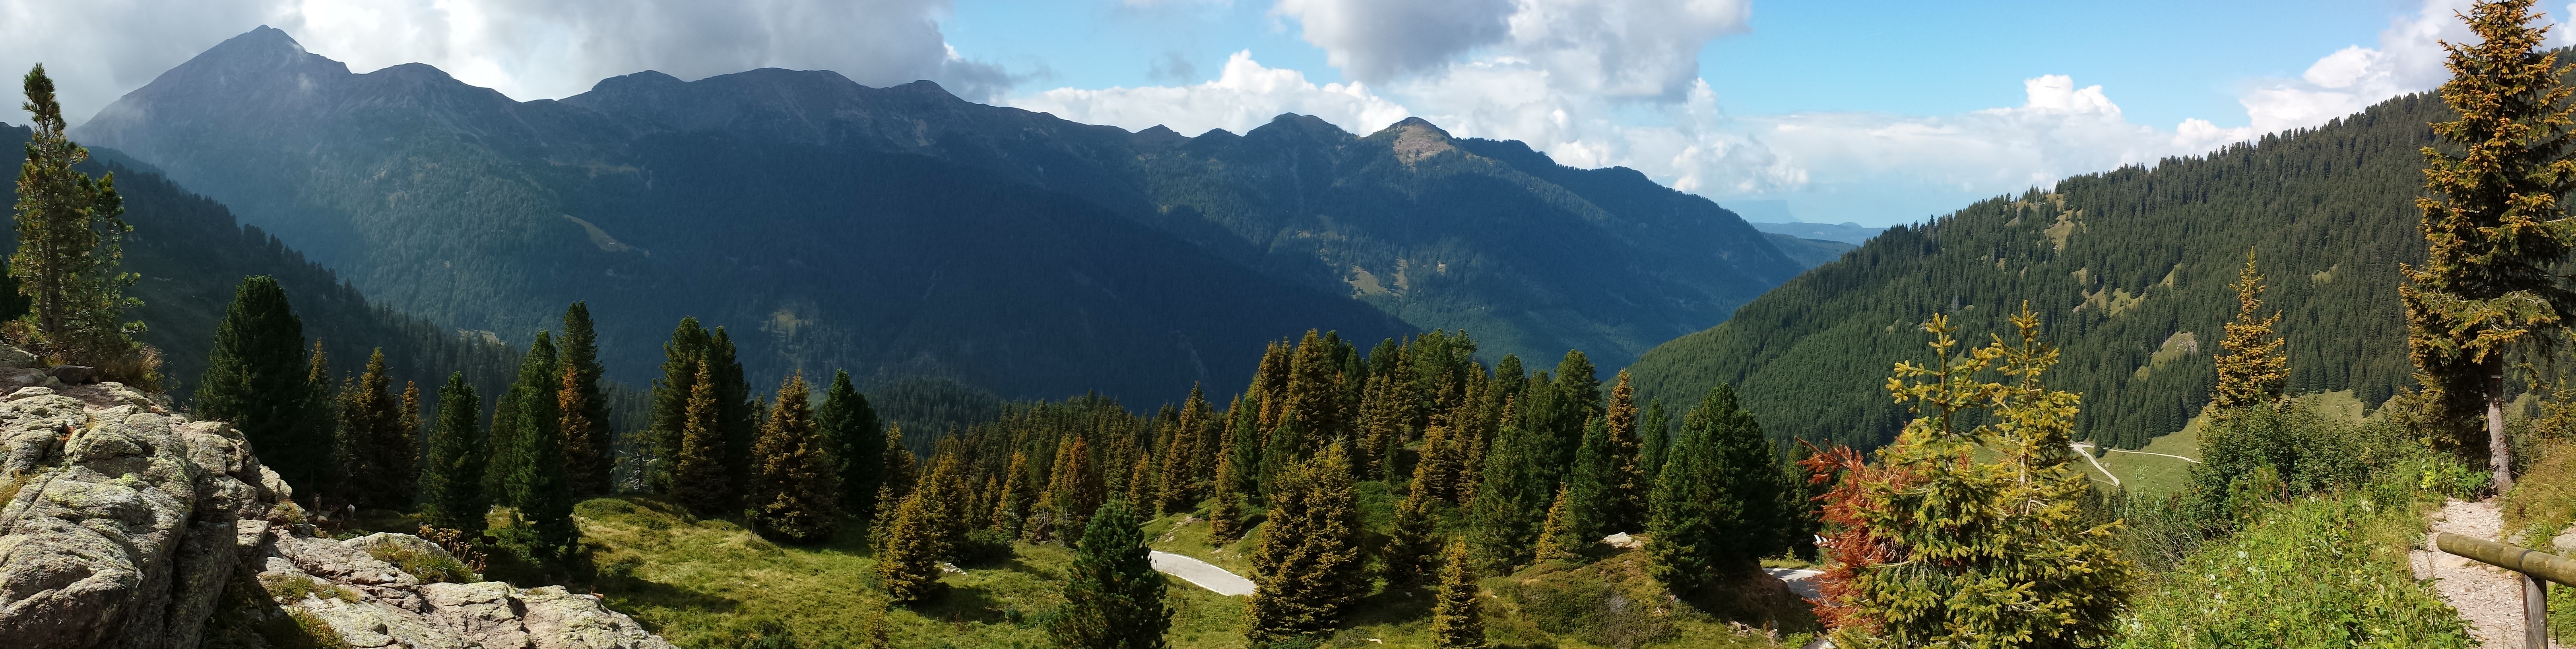
landscape, forest, wilderness, mountain, trail, valley, mountain range, panorama, formation, alpine, canyon, national park, ridge, massif, mountains, alps, ravine, plateau, ecosystem, landform, biome, geographical feature, mountainous landforms